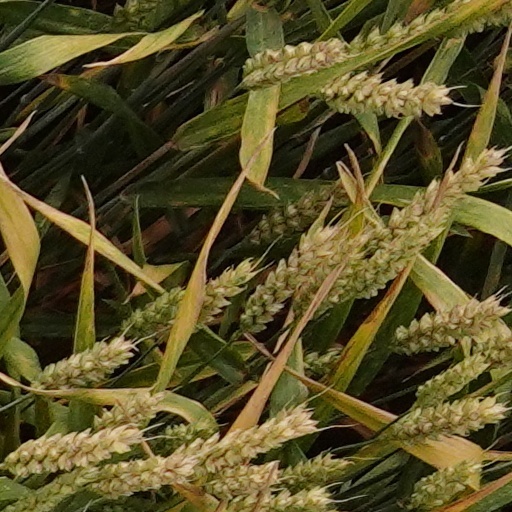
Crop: wheat